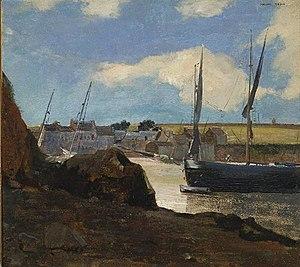
Le village de Morgat se situe sur la commune de Crozon dans le Finistère en France.